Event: Nepal Earthquake
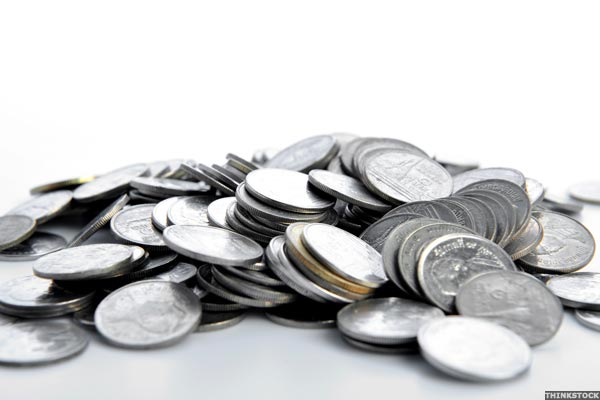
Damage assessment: no_damage